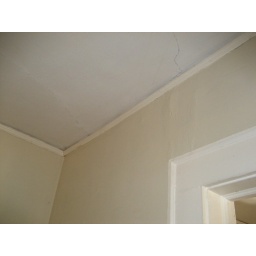
Cracks in the ceiling, I guess from the house shifting over the years.  No water damage that I could tell.